Five Ks

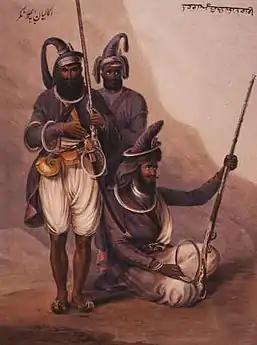
Nihang Sikhs wearing "chakrams"

The "kirpan" is a dagger that symbolises a Sikh's duty to come to the defense of those in peril. All Sikhs should wear the "kirpan" on their body at all times as a defensive side-arm, just as a police officer is expected to wear a side-arm when on duty. Its use is only allowed in the act of self-defense and the protection of others. It stands for bravery and protecting the weak and innocent.